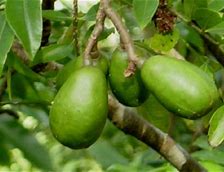
Label: others